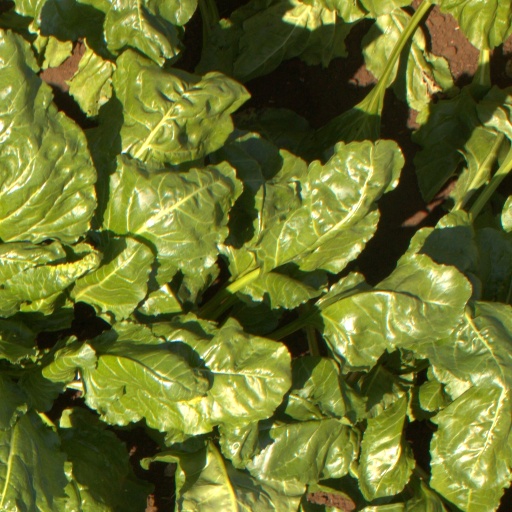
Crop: sugar beet